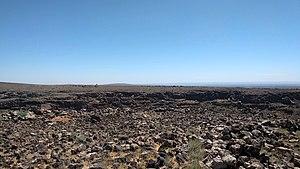
Harrat Ash Shamah est un ensemble volcanique s'étendant de la Syrie à l'Arabie saoudite en passant par la Jordanie. Il couvre une superficie de 40 000 km² et comprend plus de 800 volcans éteints. Il comprend notamment les massifs de Djébel el-Druze, d'Al-Safa et de Dirat at Tulul, ainsi que la région d'Al Harrah.